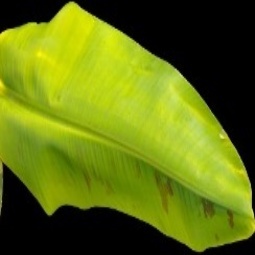
Label: Healthy